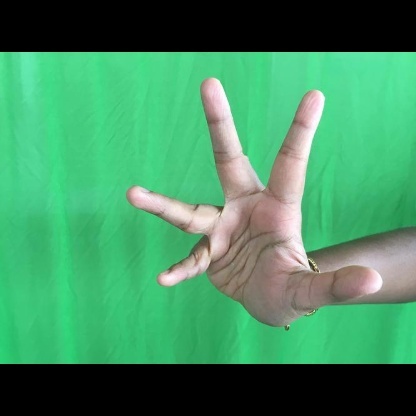
Mudra: Alapadmam